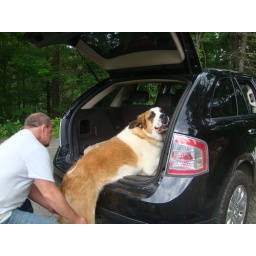
Mike hoisting Todd in my car - He's a HUGE animal (Todd that is....)